Strato II

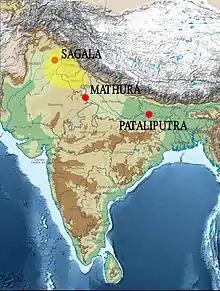
Approximate region of East Punjab and Strato II's capital Sagala.

His territory was invaded by Rajuvula, Indo-Scythian king of Mathura, and he became the last of the Indo-Greek kings, together with his son Strato III ""Philopator"" ("the father-loving"), who was included as joint regent on some of his coins and also issued coins on his own.